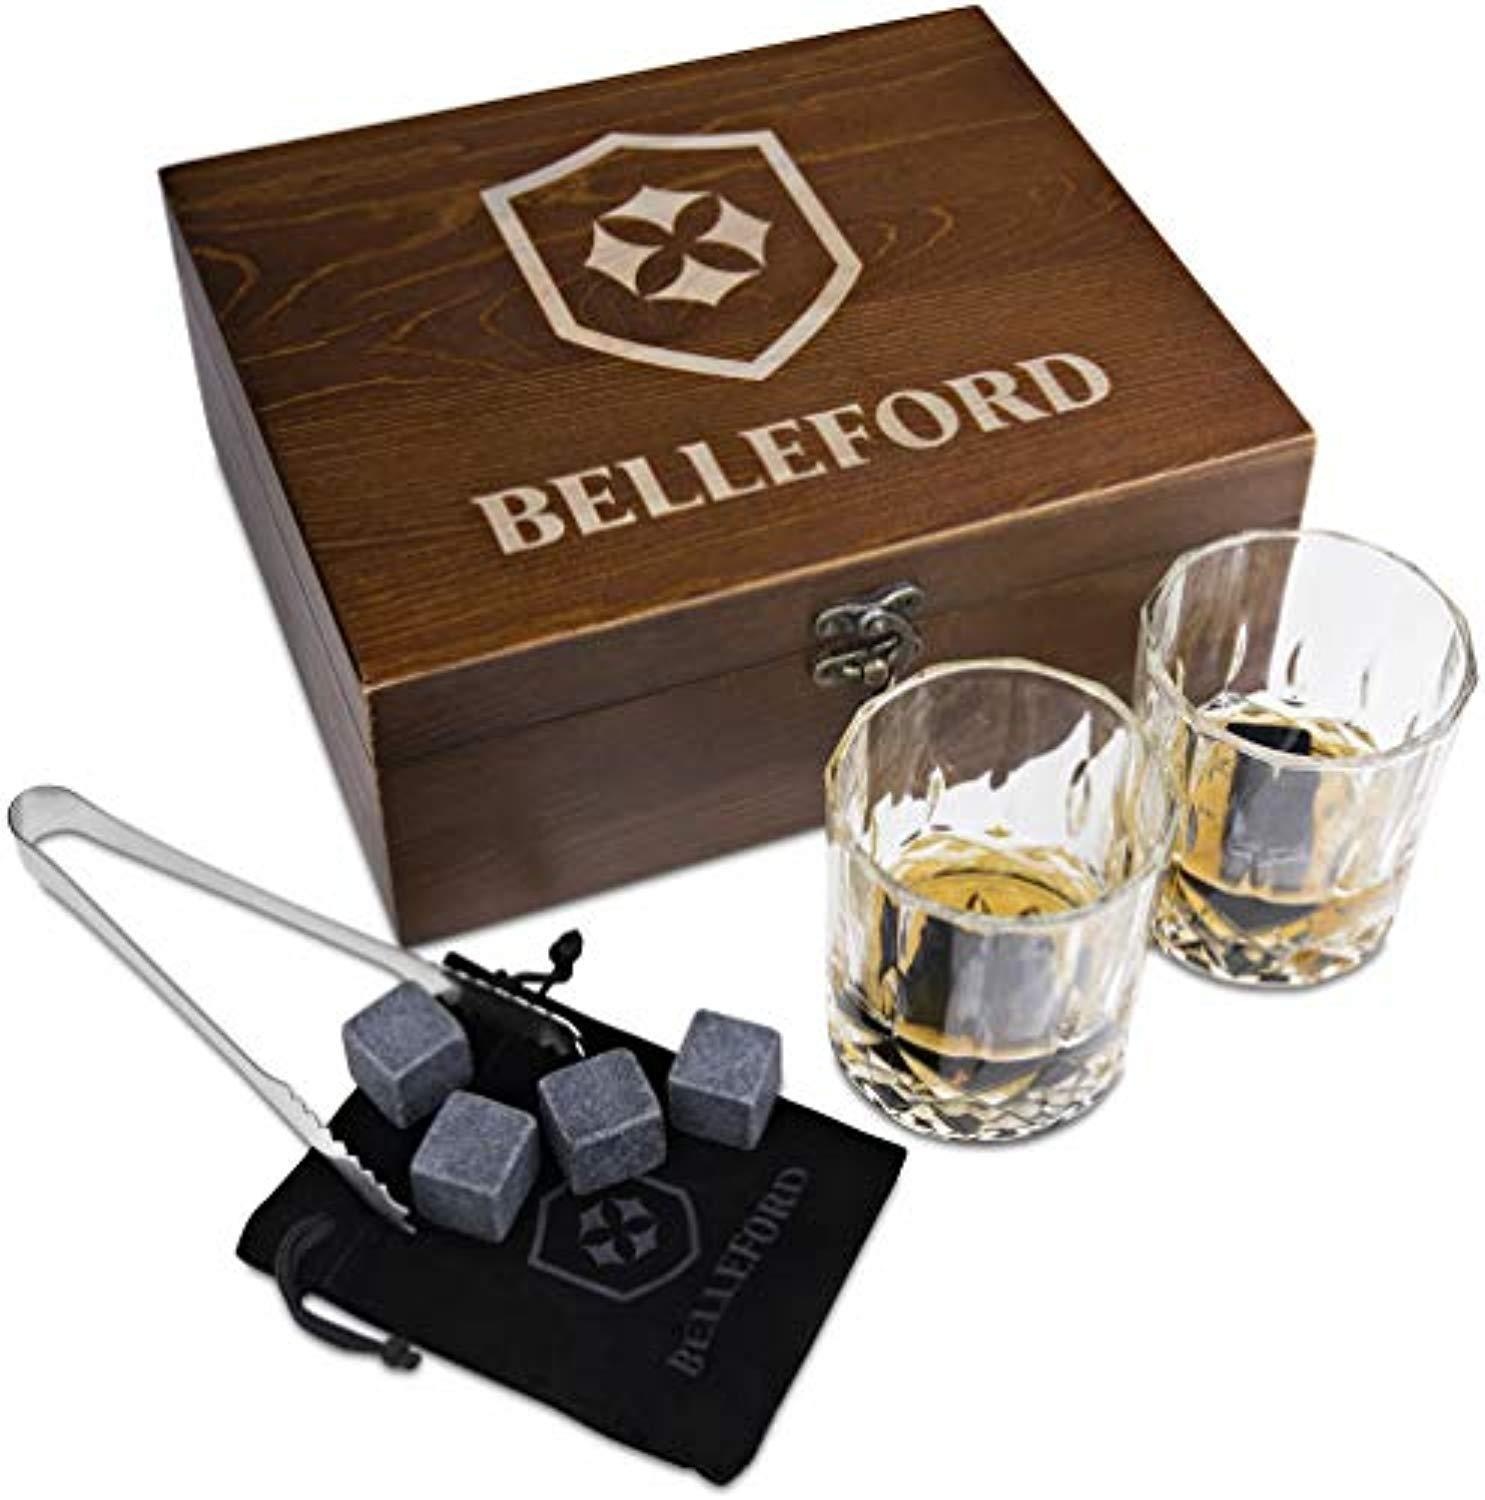
Whiskey Glass Stones Large Gift Box Set of 2 Whisky Bourbon Glasses 8 Scotch Granite Rock Wiskey Rocks & Metal Ice Tongs - Alcohol Liquor Wine Shot Tumbler Bar Kit - Christmas Gifts Sets Present Boxes
✅ PURE TASTE ON THE ROCKS : Cool your drinks to just below room temperature without watering them down. Preserve their natural flavors and straight from the bottle taste with superior 100% natural granite whiskey stones! ✅ LARGE GLASSES : Unlike another whisky glass stones shot glass set, our whiskey glasses set of 2 comes with full sized 7.3 oz crystal rocks glasses, has a solid, masculine feel and an elegant look to impress your friends! ✅ FOOD SAFE : The whiskey rocks and tumblers glass set is FDA approved for contact with food, BPA-free, lead-free, taste- and odorless. Everything in the whisky glasses and rocks glass box is easy to clean and reusable! ✅ PERFECT GIFT SETS : 2 Scotch glasses, 8 chilling cubes, freeze pouch, metal tongs and a neat wood box make our whiskey set the ideal present. Note: No whiskey decanter or drink in the box! ✅ 100% SATISFACTION : If you are not 100% satisfied with your beautiful single malt whiskey glass set, simply return it to us and receive a full refund!
Brand: Belleford
Category: Home & Garden > Kitchen & Dining > Barware > Beverage Chilling Cubes & Sticks > Beverage Chilling Cubes